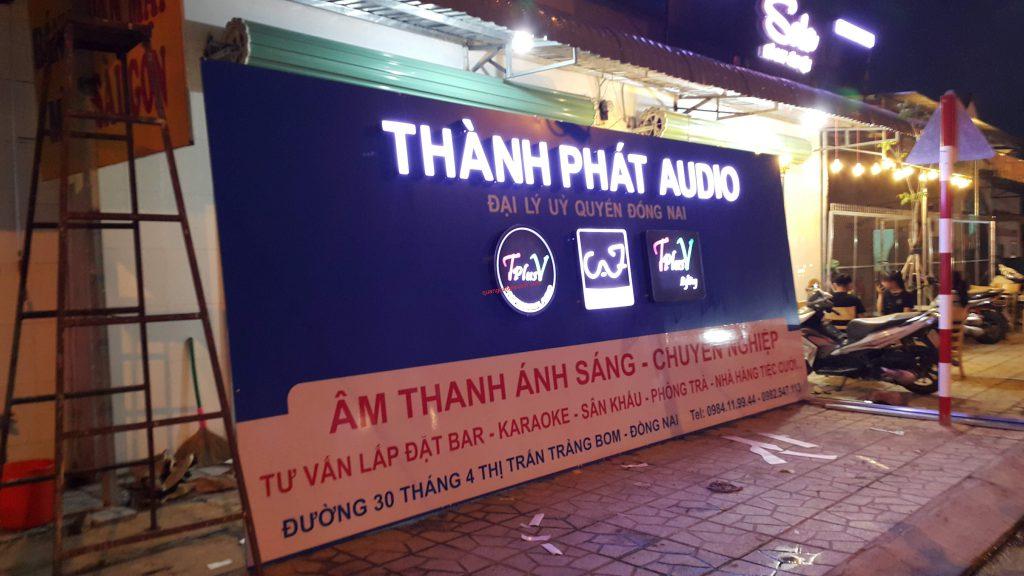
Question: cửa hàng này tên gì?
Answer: thành phát audio